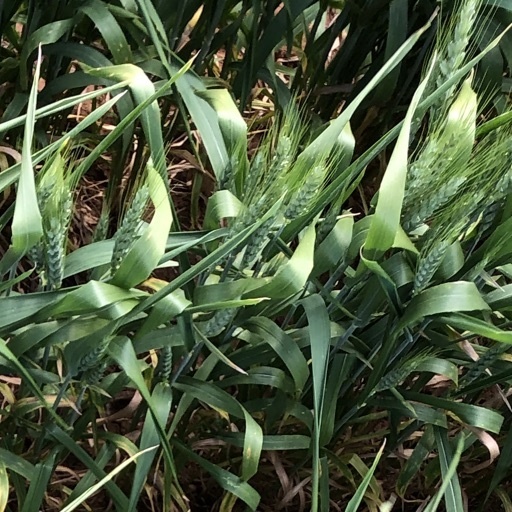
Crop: wheat